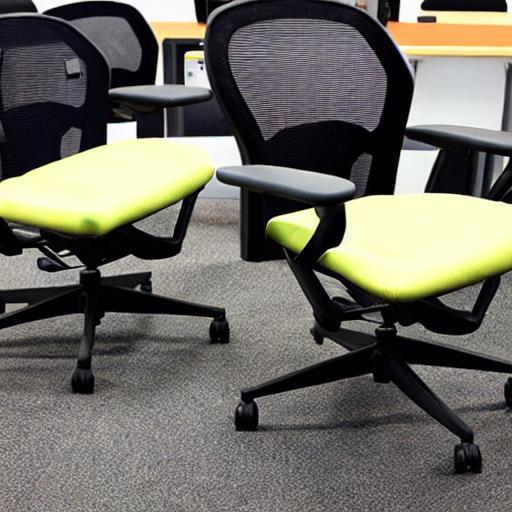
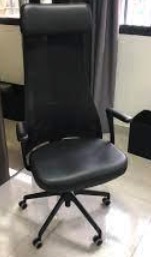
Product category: items_chair
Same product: no